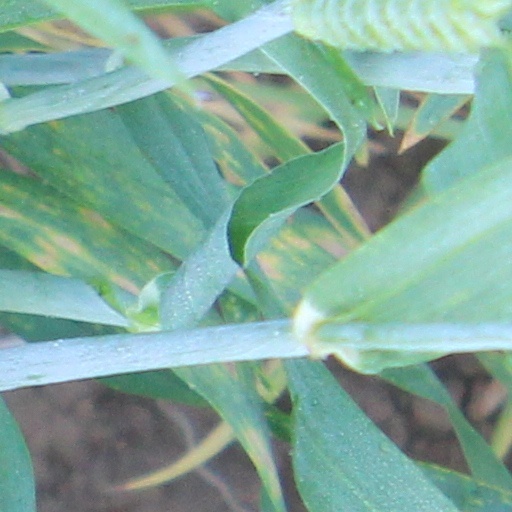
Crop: wheat